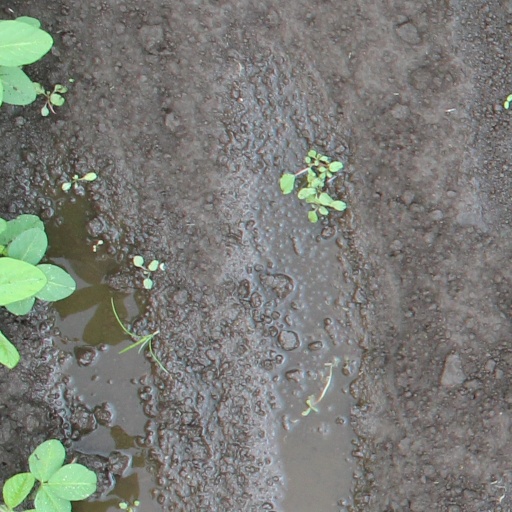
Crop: soybean